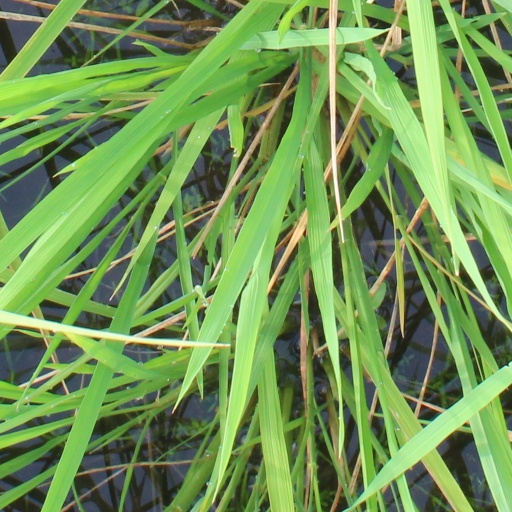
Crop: rice